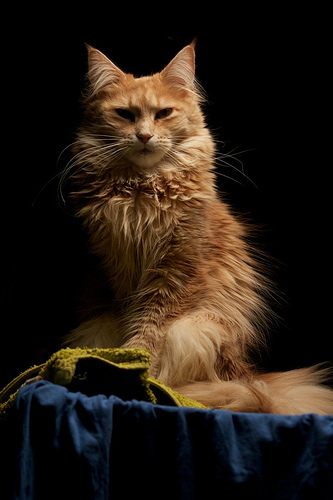
Animal: cat
Breed: Maine Coon